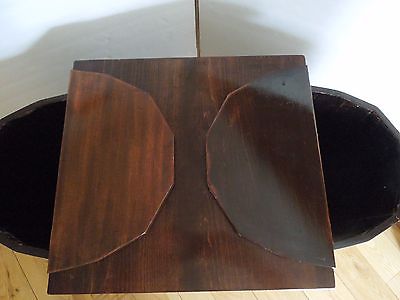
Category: cabinet